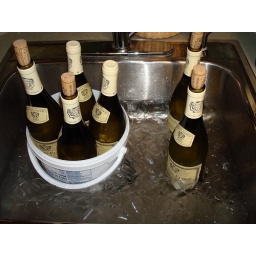
Chilling white wine in the kitchen sink